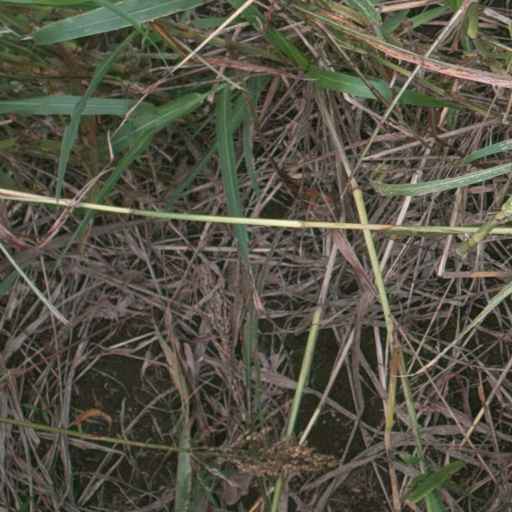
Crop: sorghum